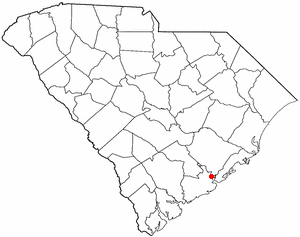
La ville de North Charleston est située dans le comté de Charleston, dans l’État de Caroline du Sud, aux États-Unis. Une partie se trouve dans le comté de Dorchester. Sa population s’élevait à 97 471 habitants lors du recensement de 2010, estimée à 109 298 habitants en 2016.